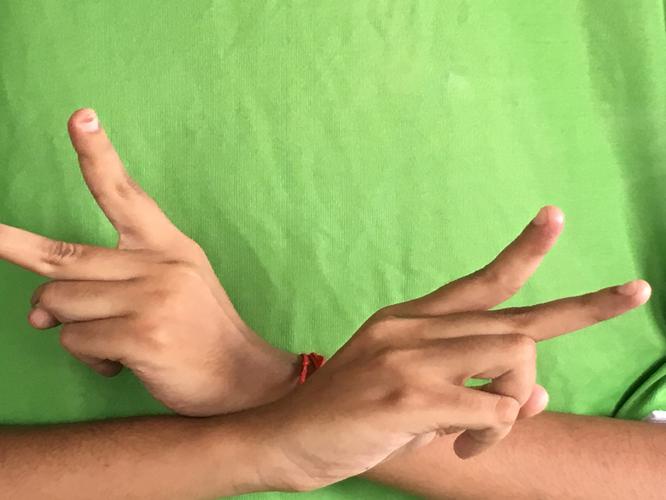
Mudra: Kartariswastika
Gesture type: double_hand